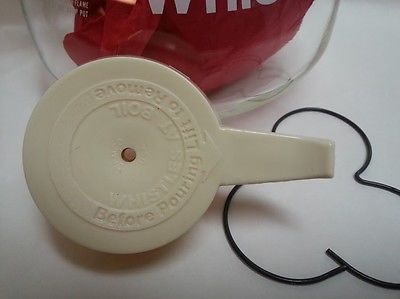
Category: kettle